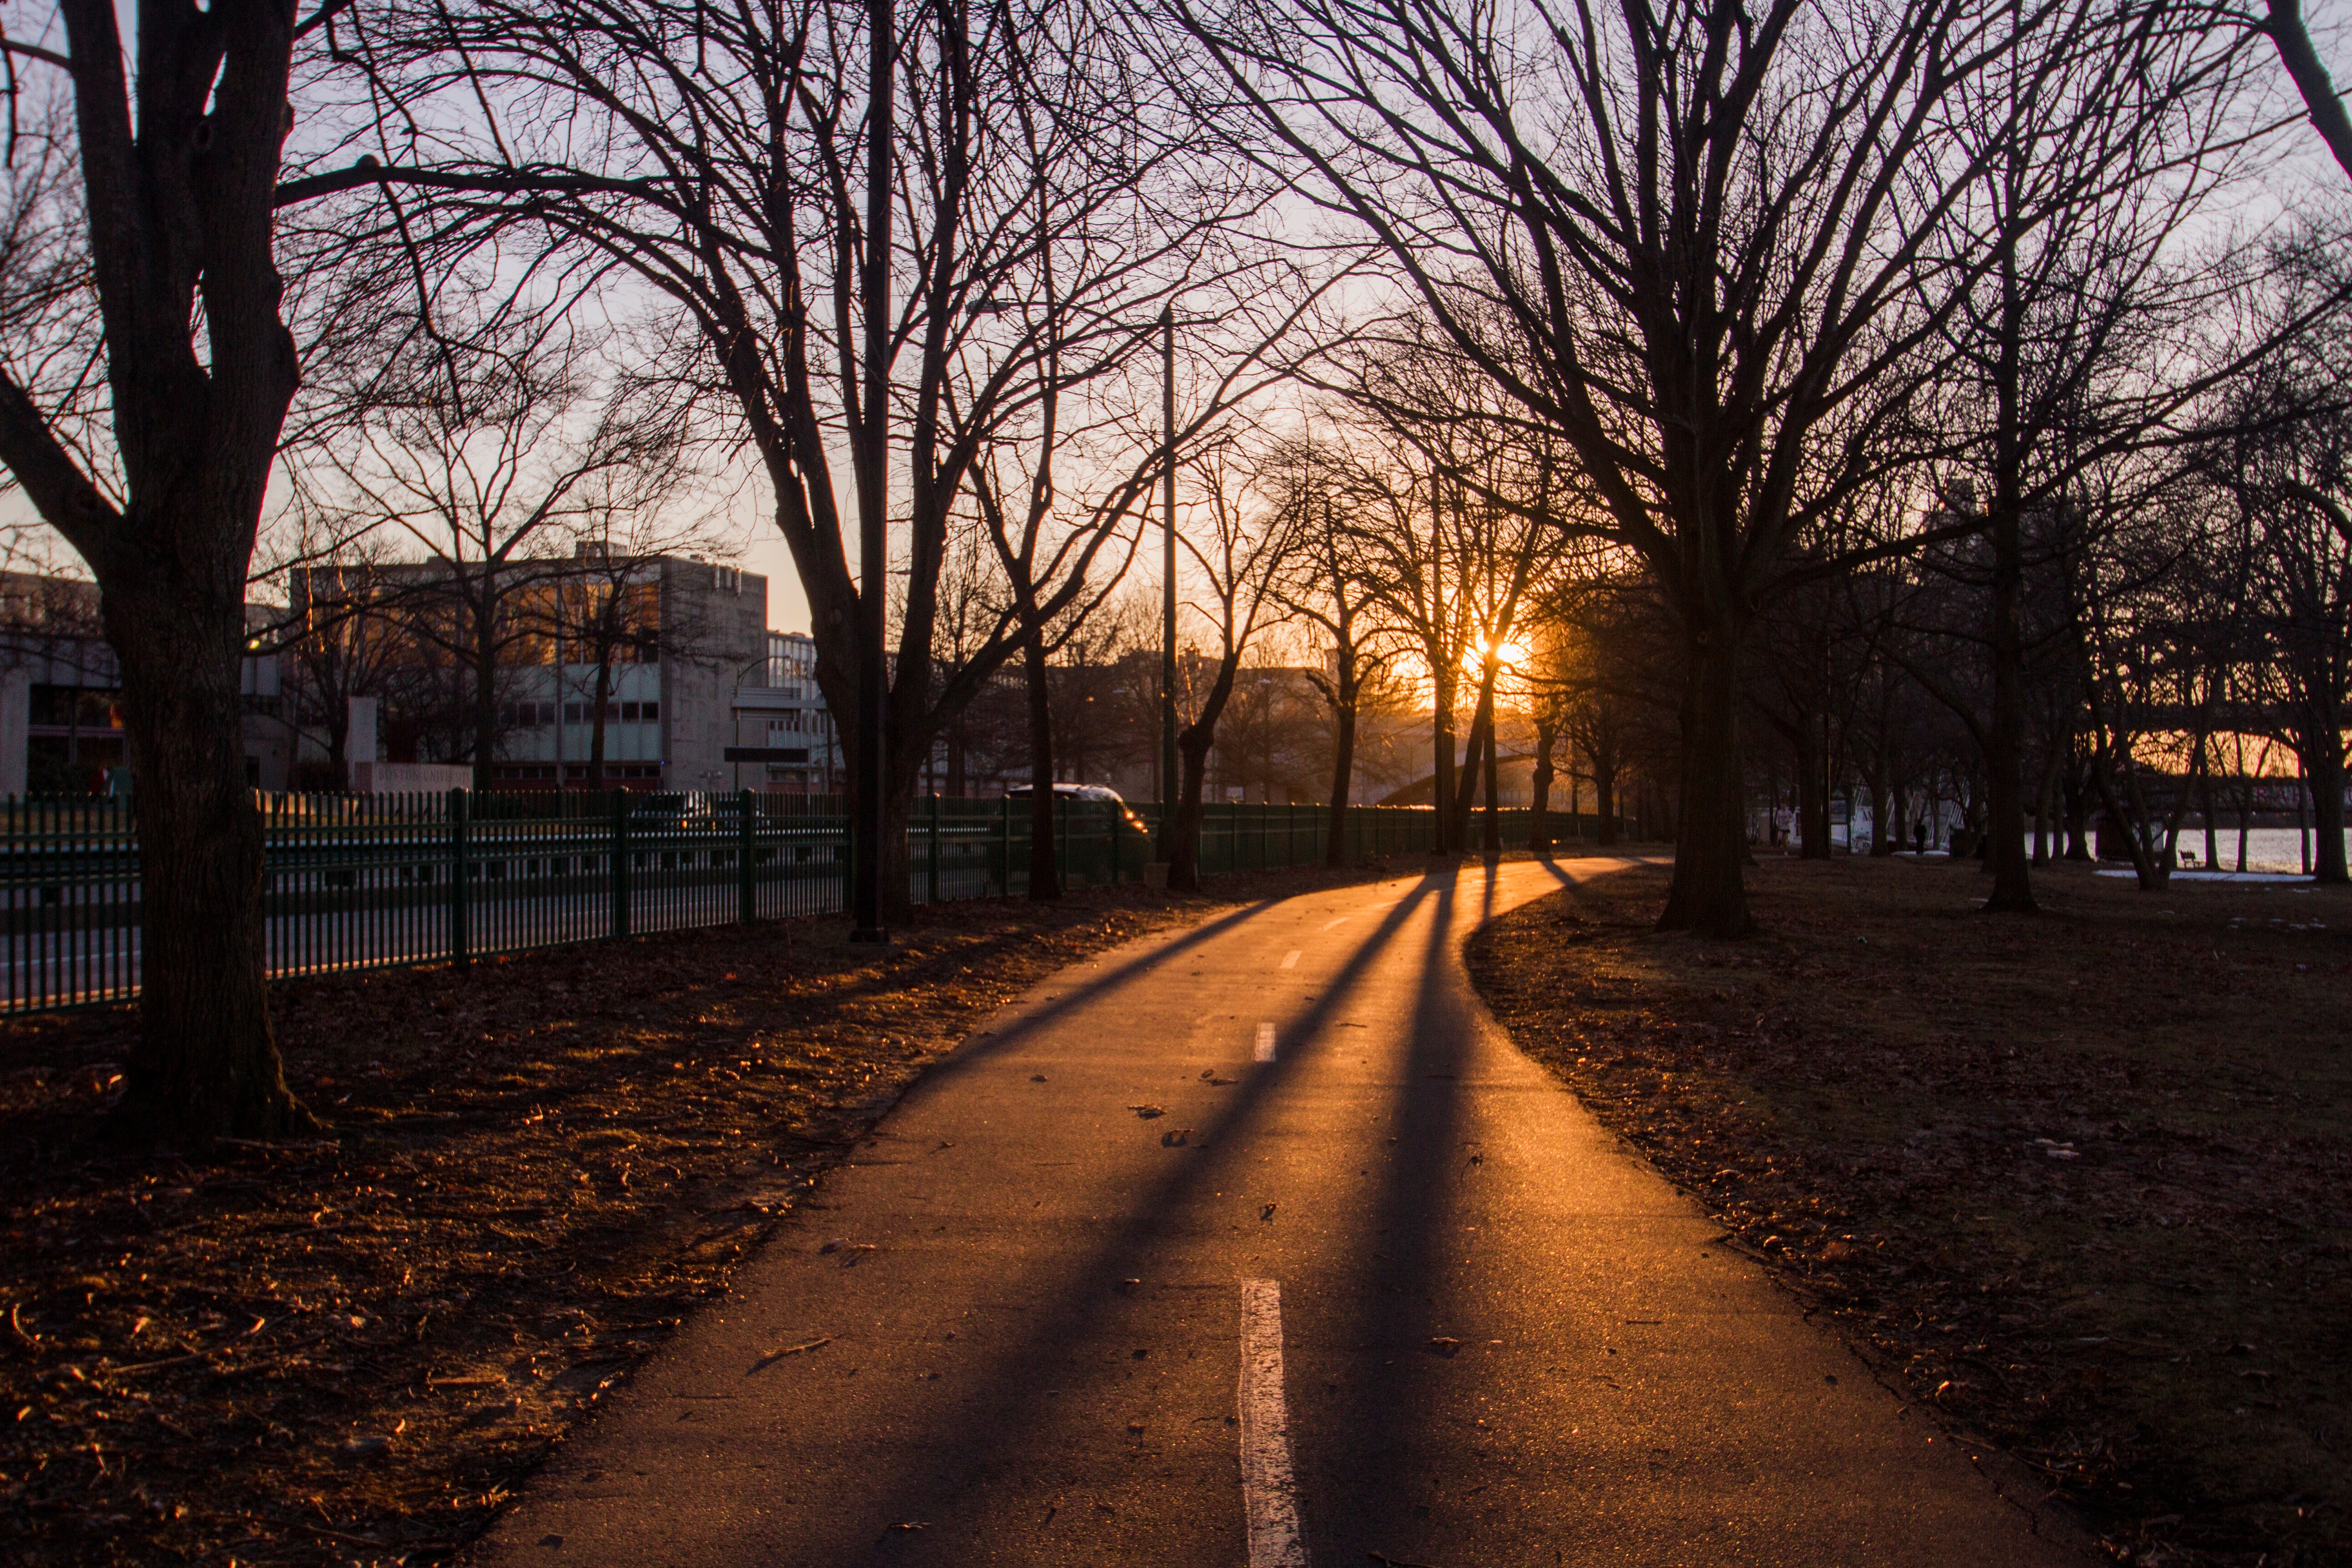
tree, winter, sunset, road, street, night, sunlight, morning, dusk, suburb, evening, autumn, lane, season, infrastructure, neighbourhood, rural area, urban area, residential area, atmospheric phenomenon, woody plant